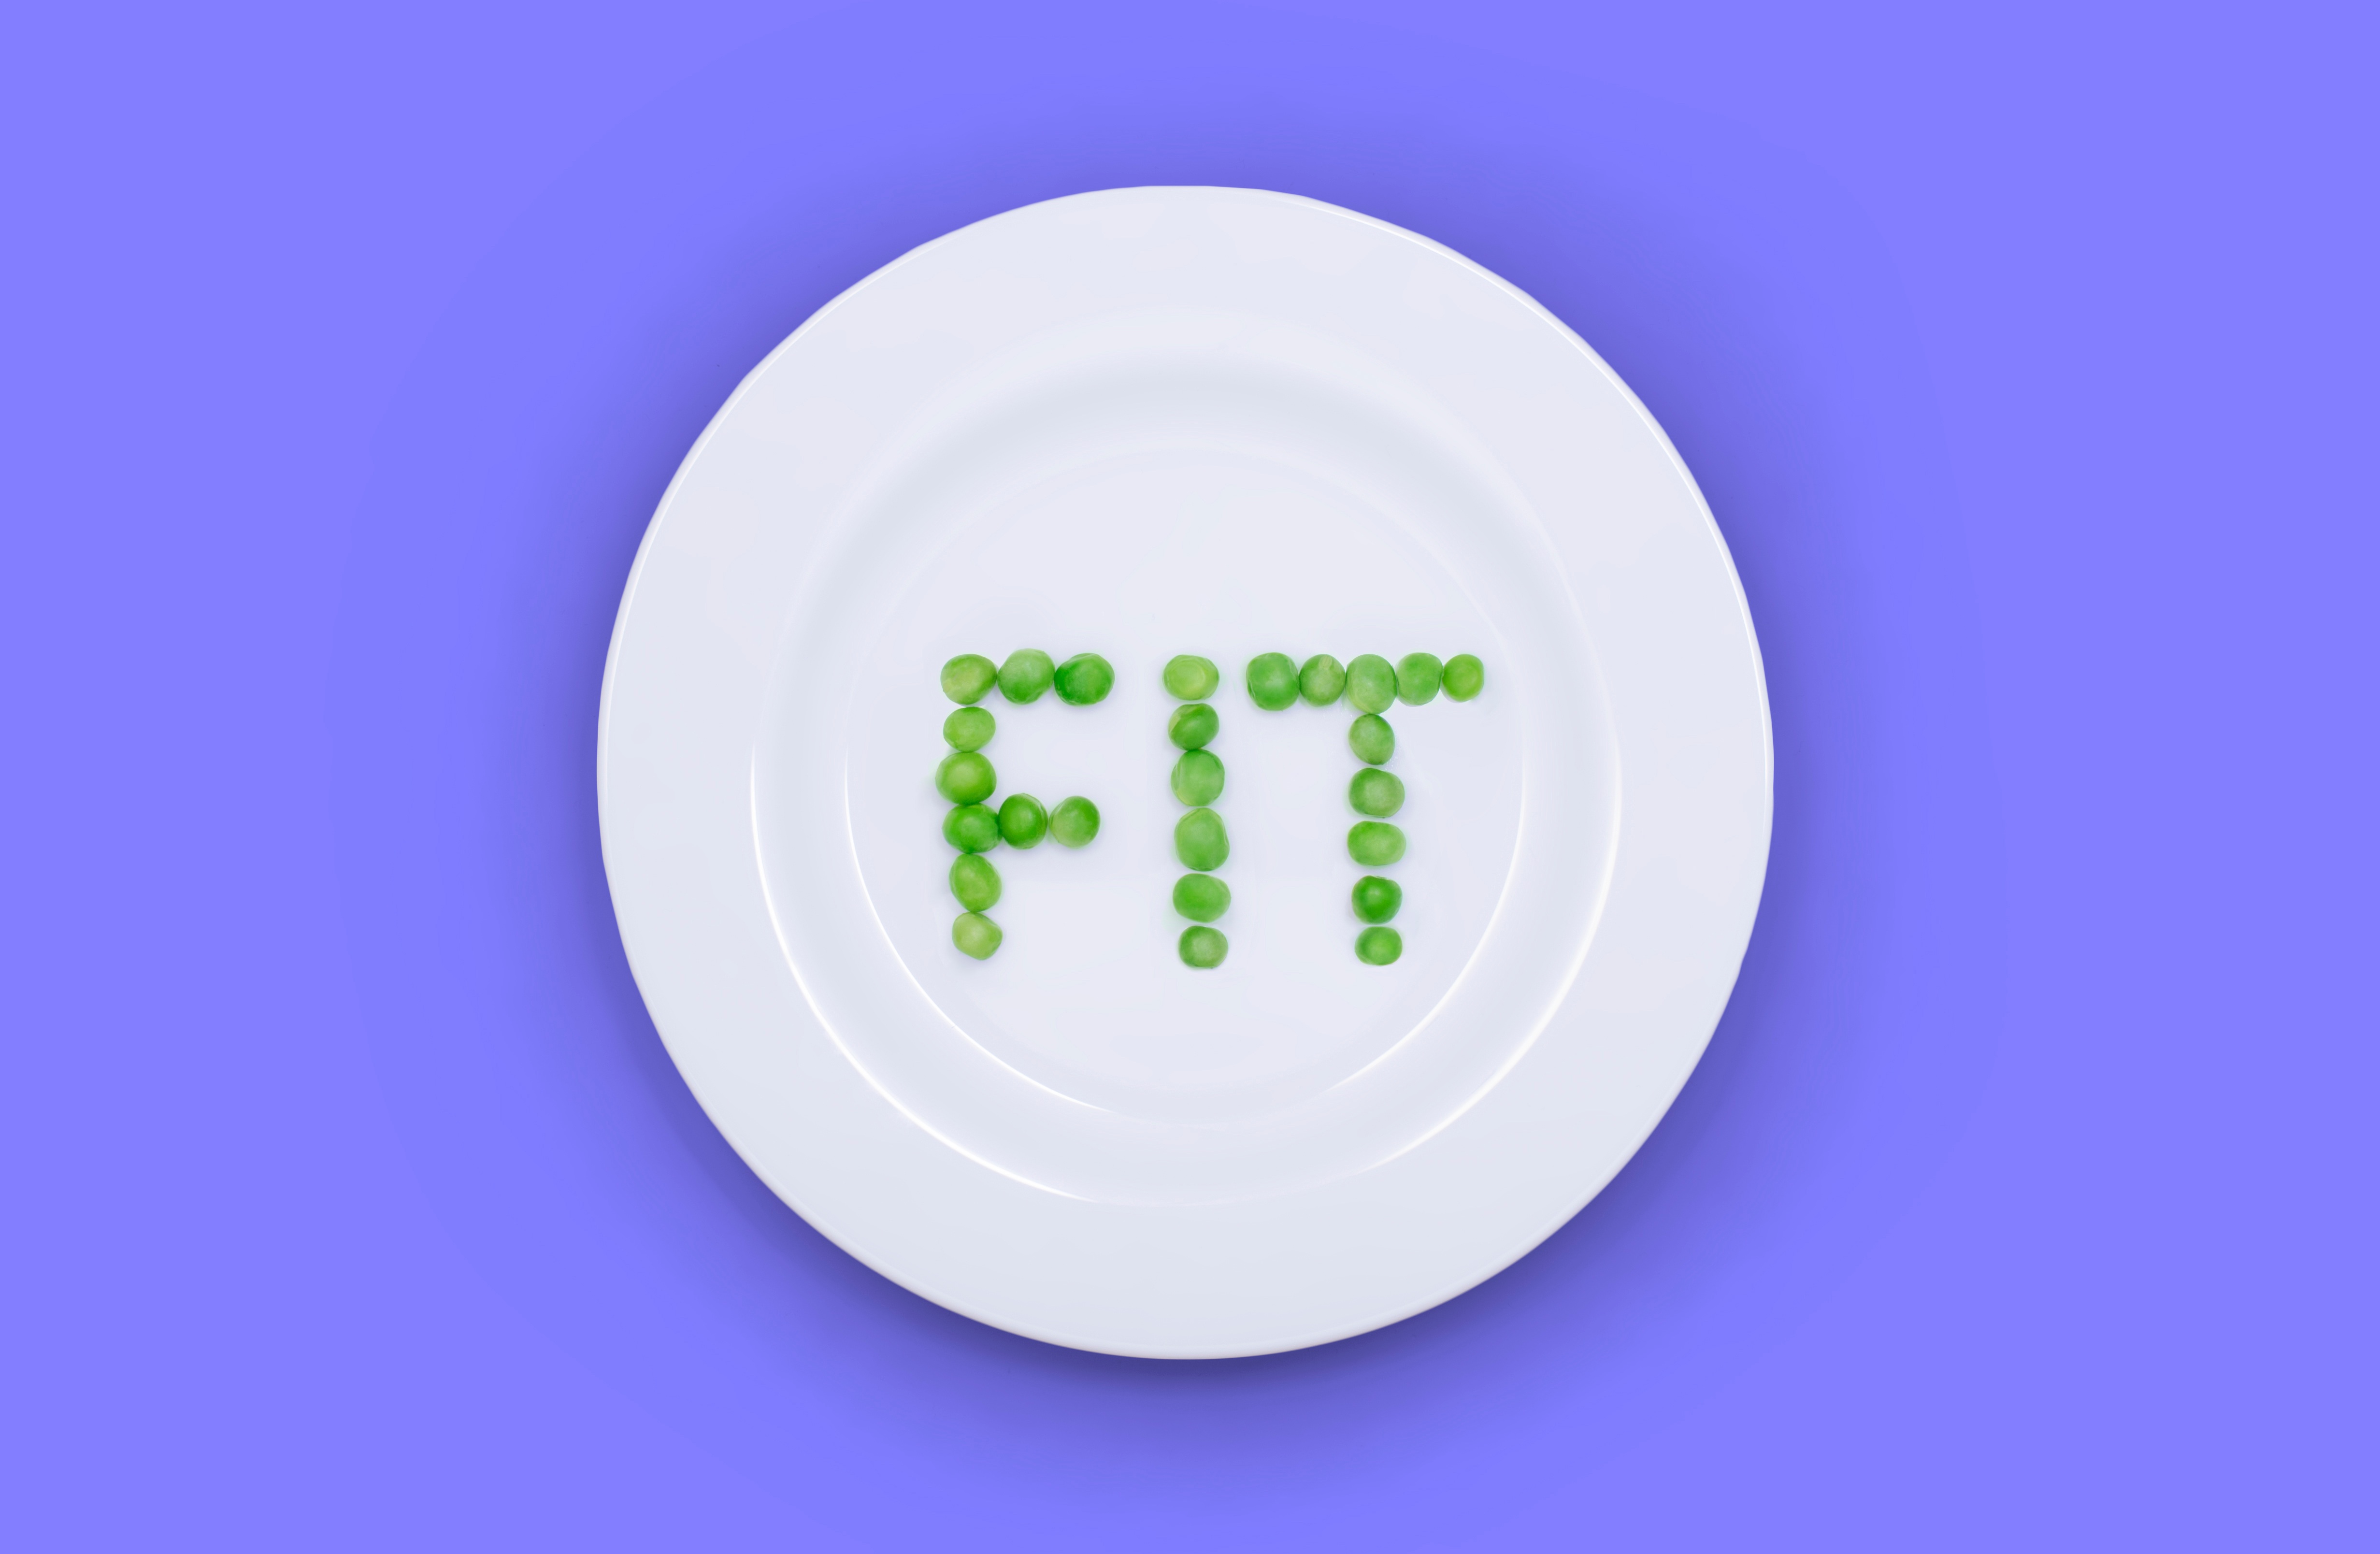
cup, plate, tableware, circle, product, porcelain, dishware